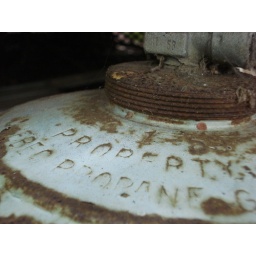
Propane tanks below the kitchen stove